Ion exchange

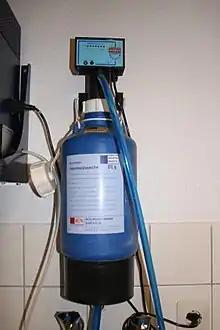
Ion exchanger. This device is packed with ion-exchange resin.

Ion exchangers can have binding preferences for certain ions or classes of ions, depending on the physical properties and chemical structure of both the ion exchanger and ion. This can be dependent on the size, charge, or structure of the ions. Common examples of ions that can bind to ion exchangers are: